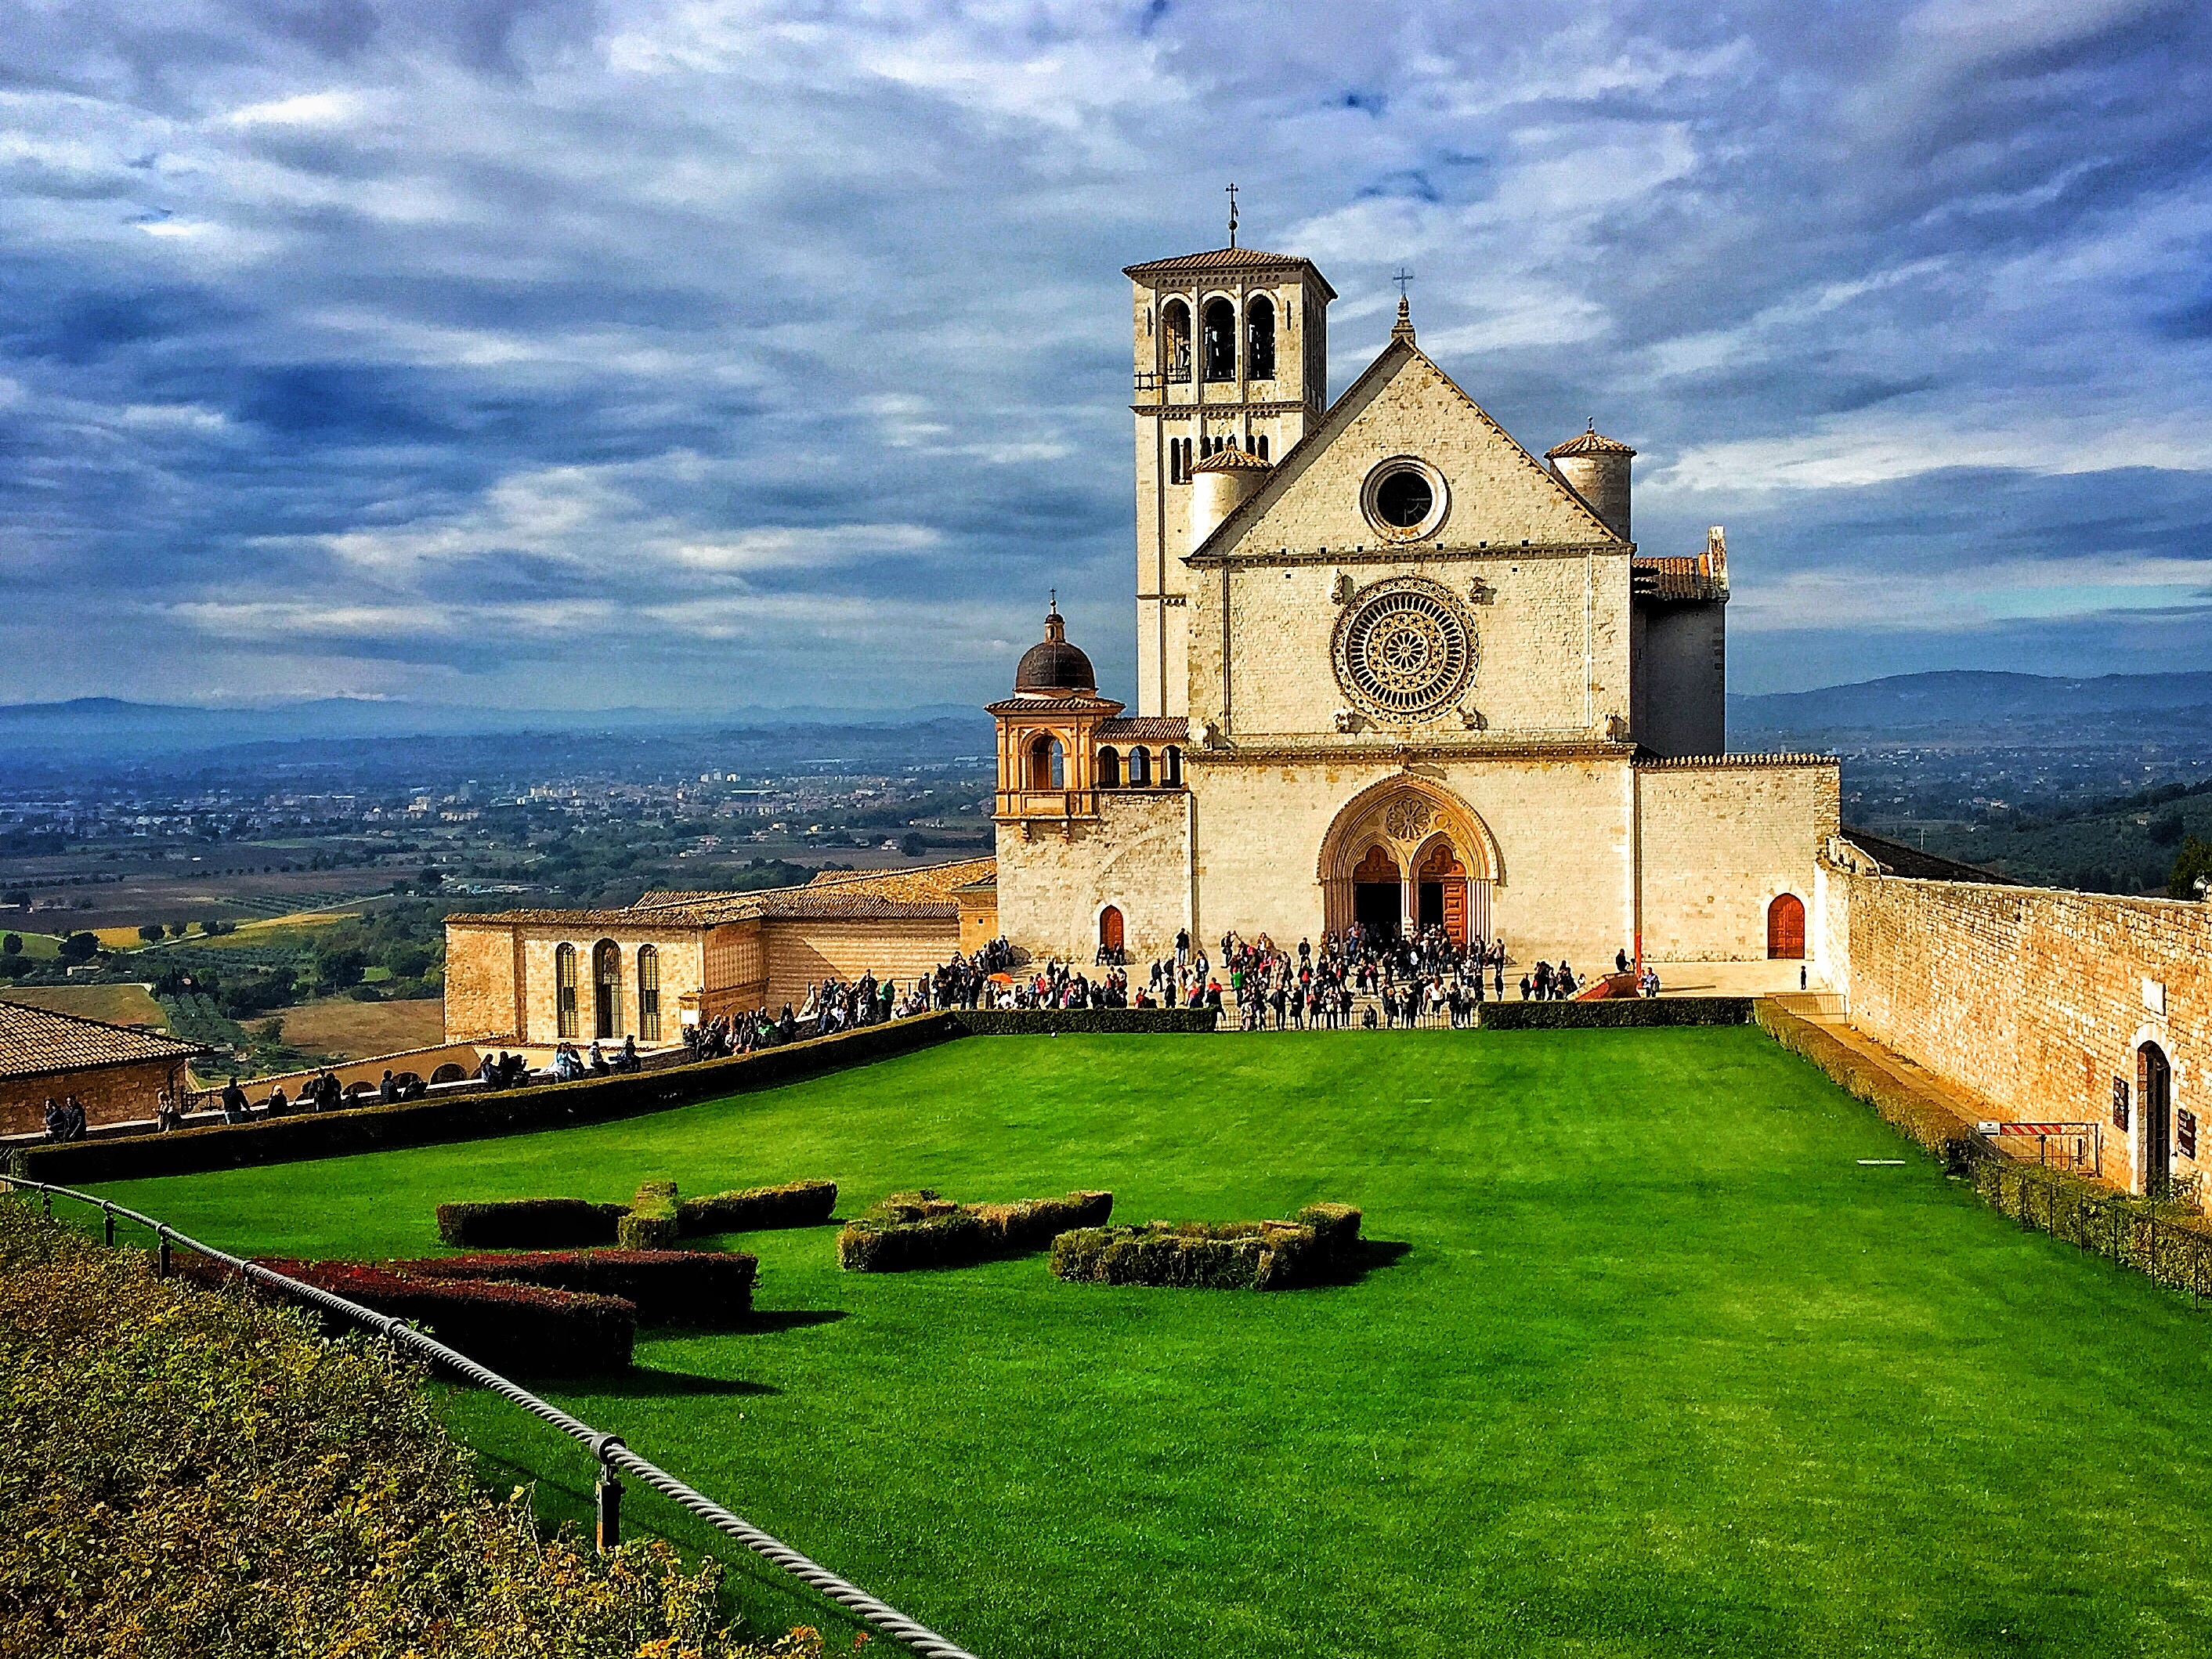
landscape, light, architecture, window, building, chateau, monument, tower, color, religion, castle, ancient, italy, church, cathedral, chapel, fortification, tourism, gothic, place of worship, catholic, lights, clouds, colors, monastery, sanctuary, prayer, christianity, abbey, basilica, saints, estate, monuments, convent, umbria, rural area, pediment, stately home